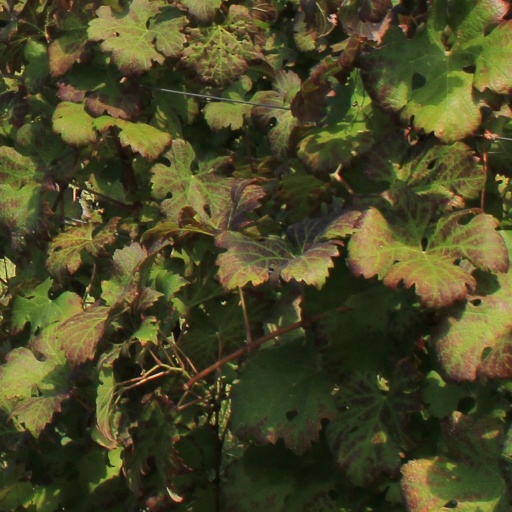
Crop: grape